Queen of Heaven

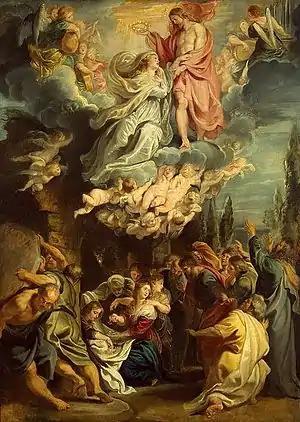
Rubens, 1609

The Second Vatican Council in 1964 referred to Mary as "Queen of the Universe".